S.C.A.P.

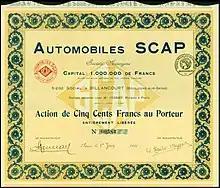
Share certificate for Automobiles SCAP SA, issued 1 June 1921

S.C.A.P. (Société de Construction Automobile Parisienne) was a French manufacturer of cars and proprietary engines, existing between 1912 and 1929.